Guilherme Pinto Basto

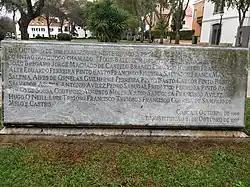
A memorial to the first football match played on mainland Portugal in Cascais in October 1888

A more competitive match, between “Portugal” and a group of Englishmen living in Portugal was organised by Pinto Basto in January 1889. This was held at the spot in Lisbon where the Campo Pequeno Bullring is now located, being won 2–1 by Portugal, with Pinto Basto apparently playing in goal. This can be considered to have been the first proper match in Portuguese history, in that the pitch had markings and goalposts, and the match followed the rules and lasted 90 minutes.